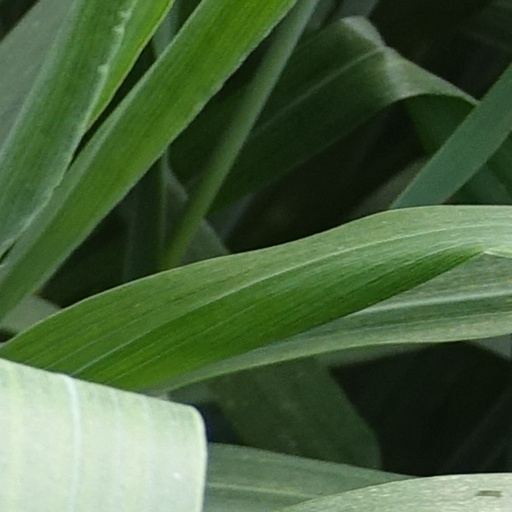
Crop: wheat